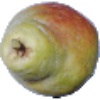
Label: Pear Williams 1